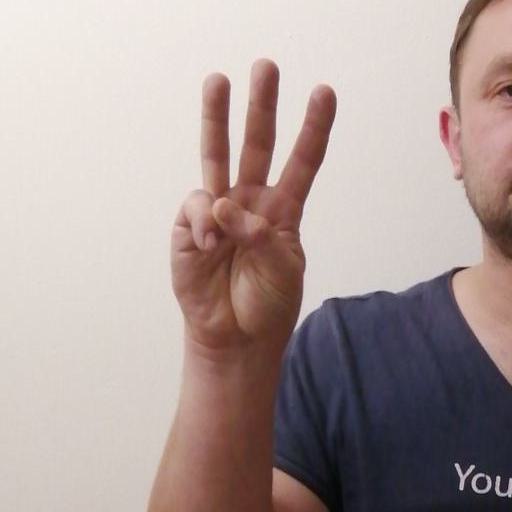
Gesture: three